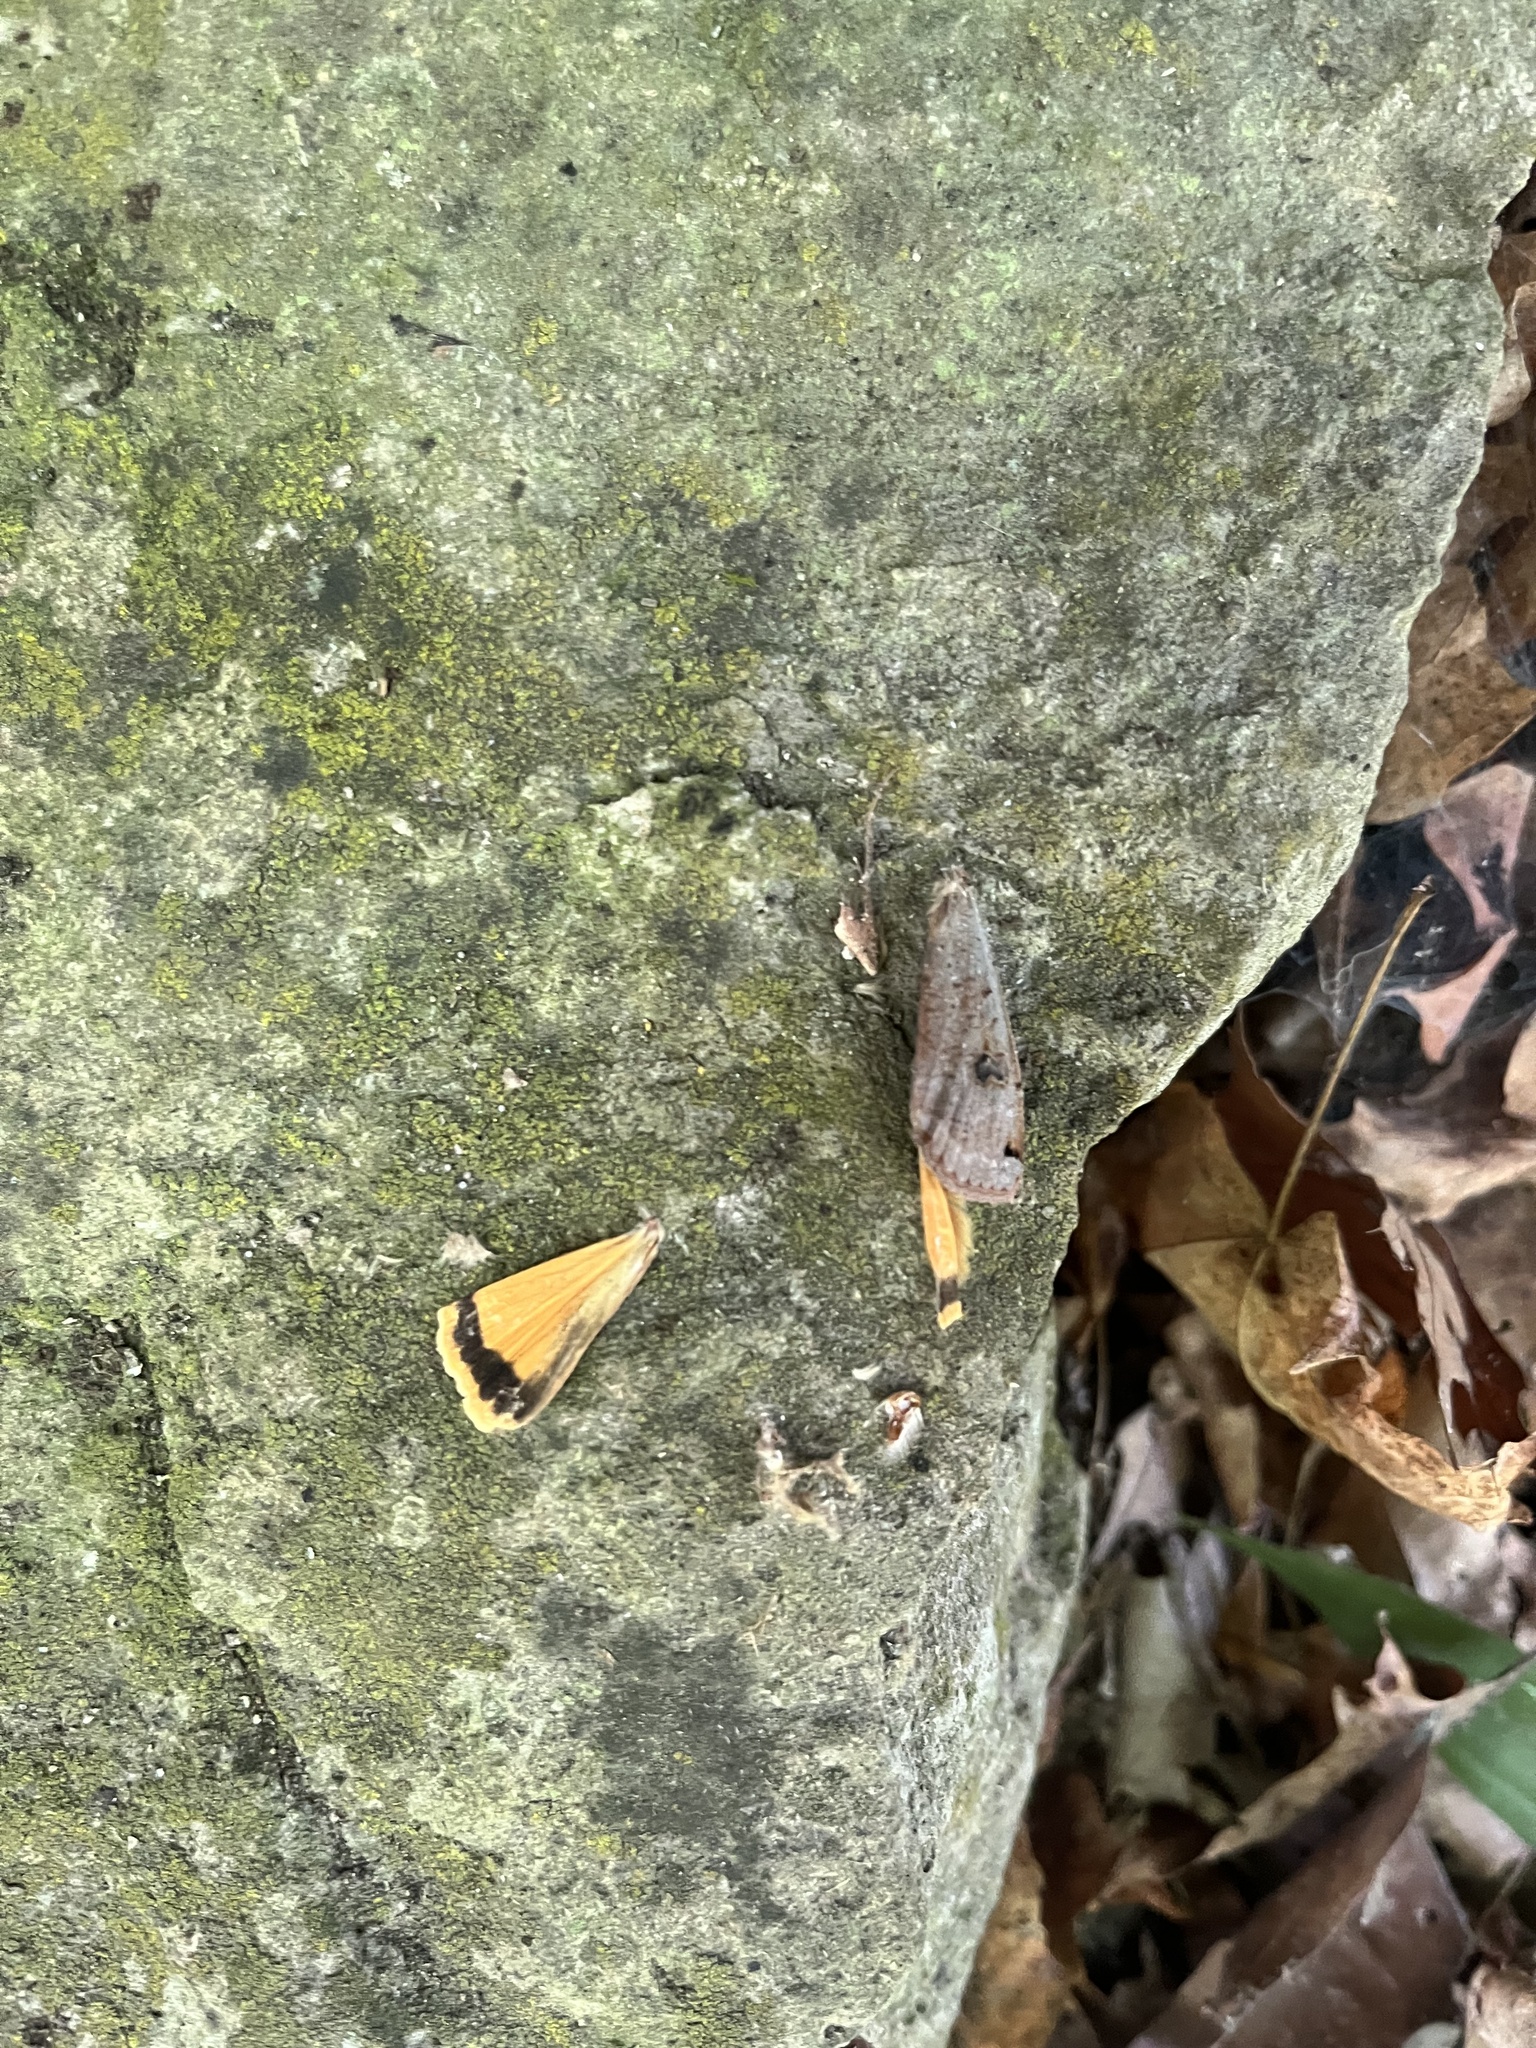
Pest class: cutworms